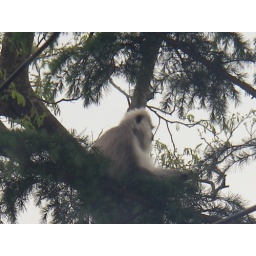
Langour in the tree outside our guest house room